Amos Eno House

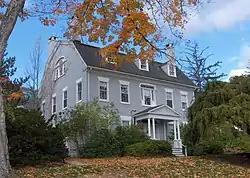

The Amos Eno House, also known as the Simsbury 1820 House, is a historic home at 731 Hopmeadow Street in Simsbury, Connecticut.